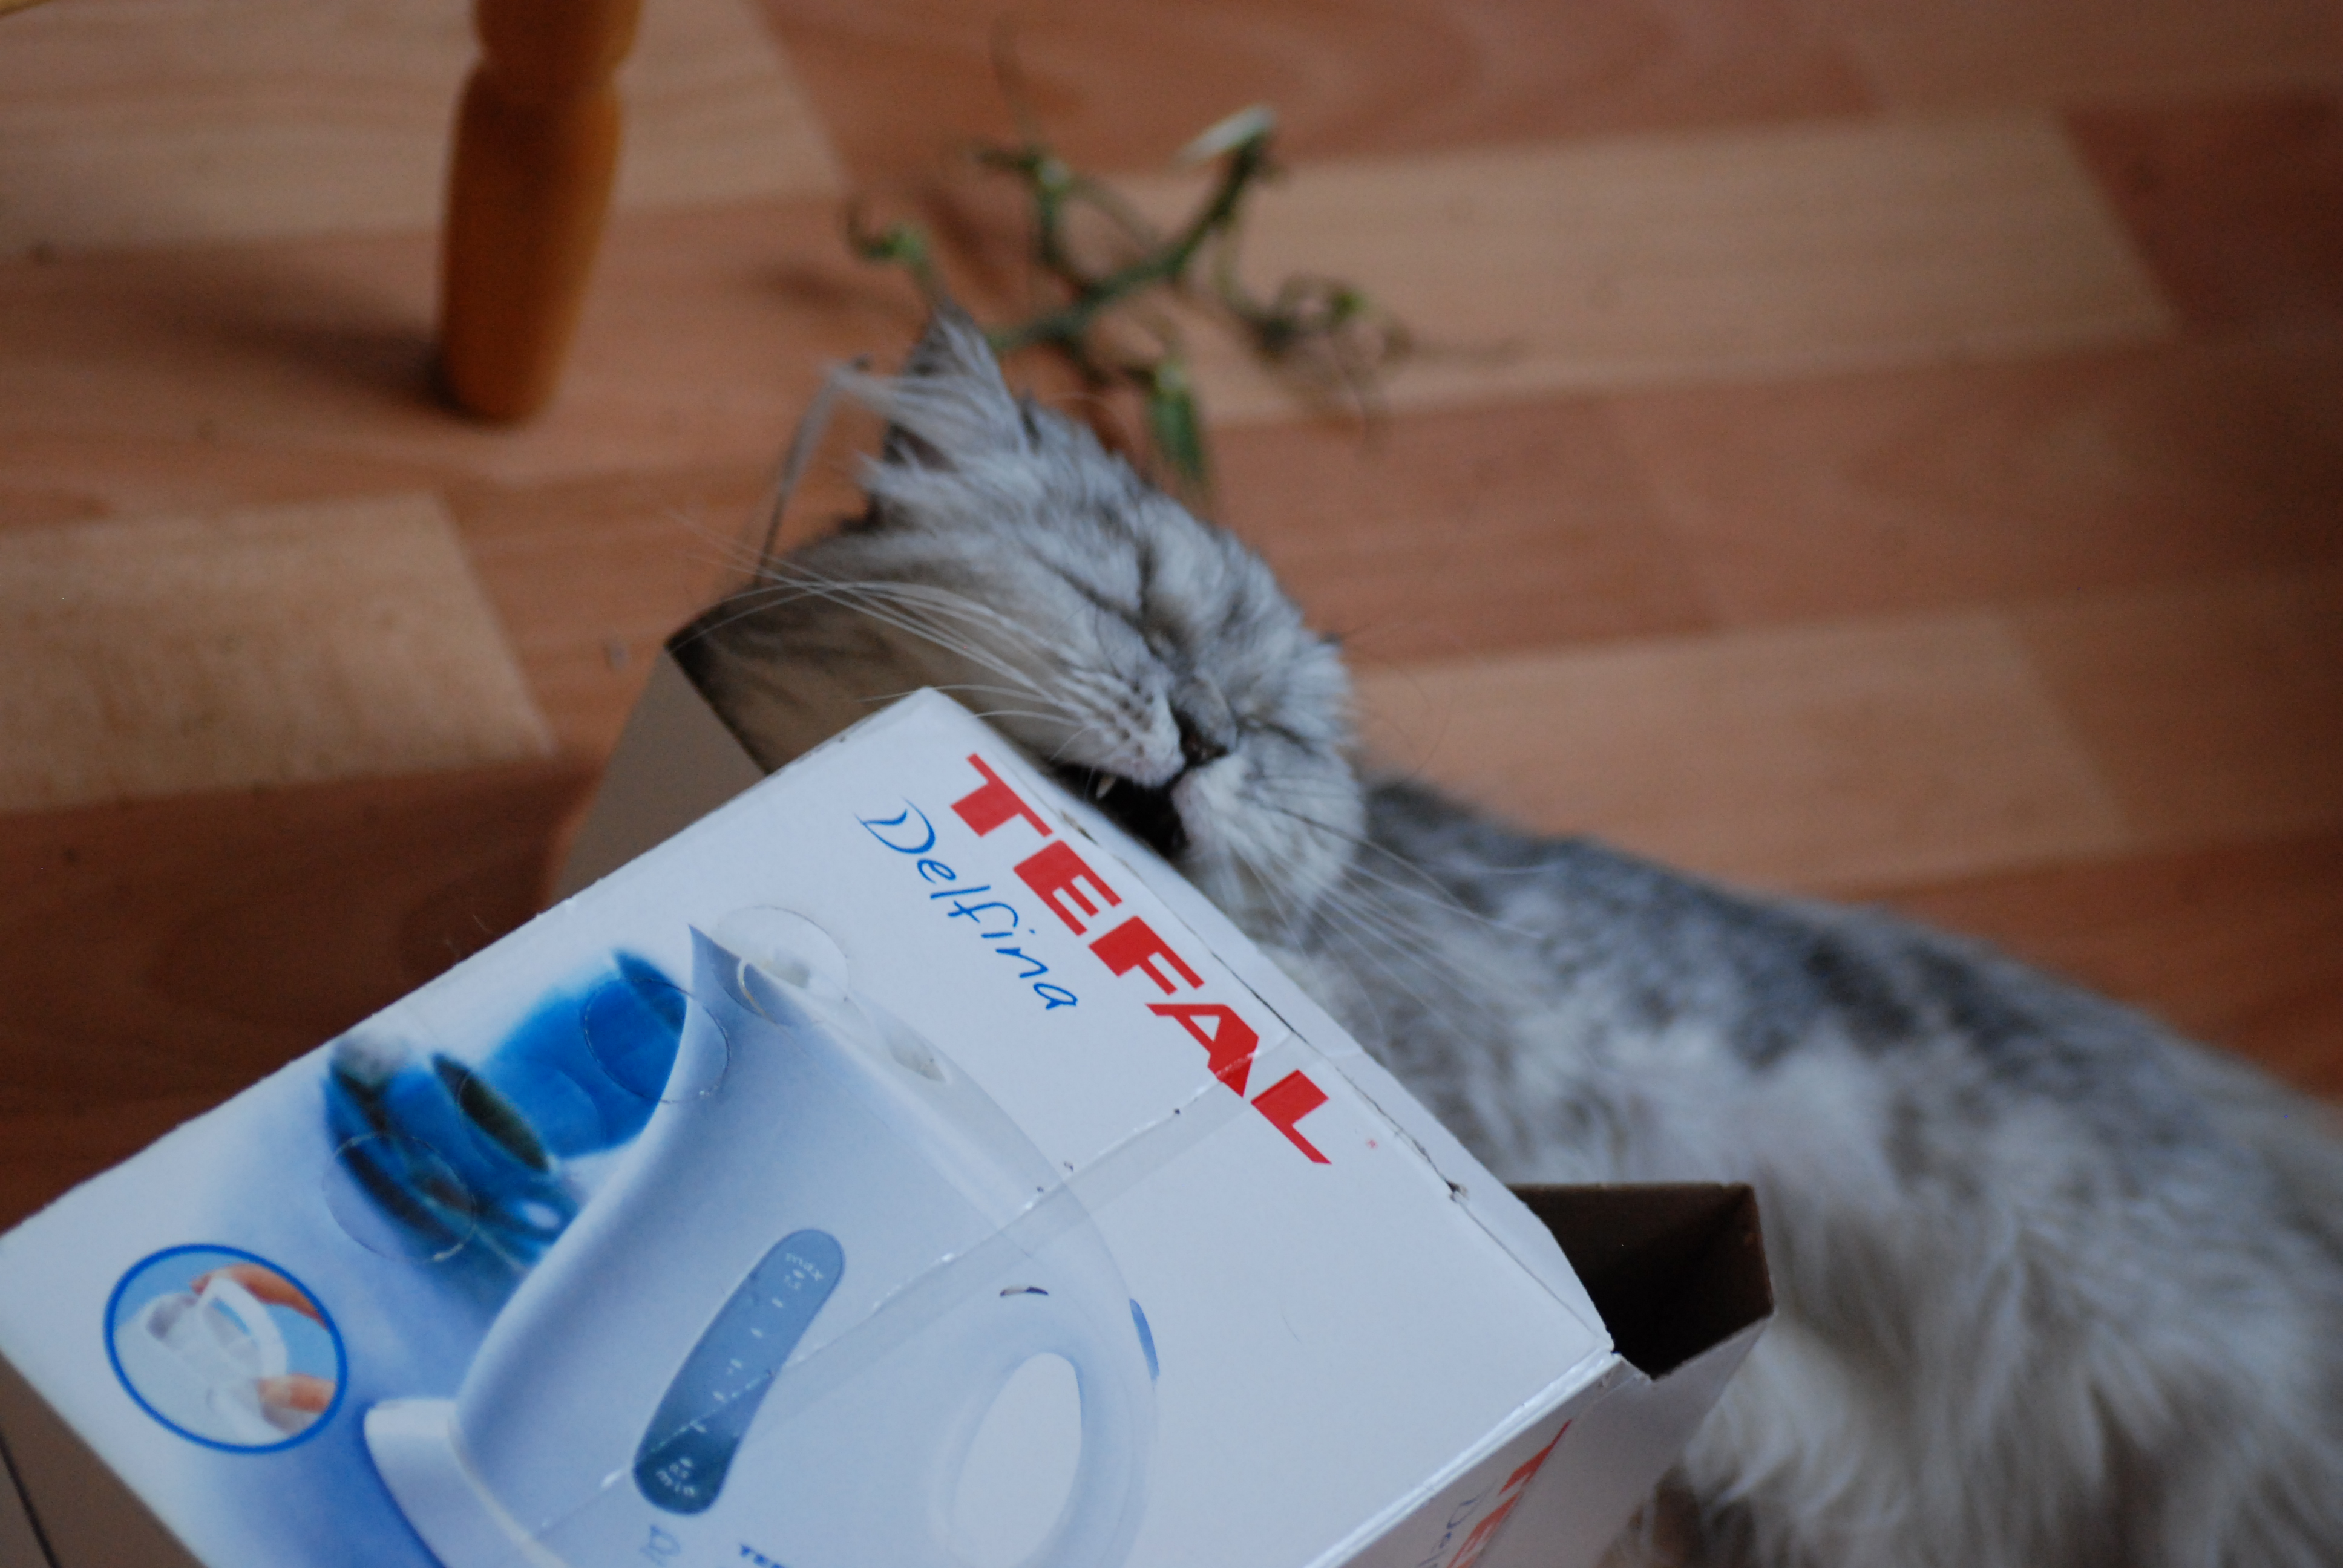
nature, animal, pet, cat, feline, nikon, pets, cats, animals, skin, chat, gato, d80, chats, nikond80, marcello, persian